Gilby Clarke

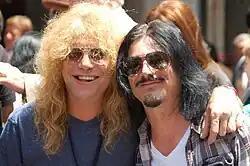
Clarke (right) with Steven Adler in July 2012

In 2005, he played along with the reformed MC5, joining original members Wayne Kramer, Dennis Thompson, and Michael Davis, along with new vocalist Handsome Dick Manitoba.